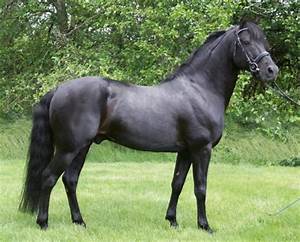
Label: cavallo